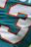
Number: 3